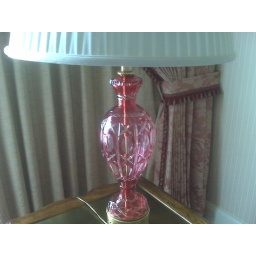
Back in SLC. Check out the lamp in my room. You should see the bed spread.